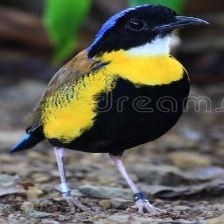
Species: GURNEYS PITTA
Scientific name: HYDRORNIS GURNEYI